Question: Please indicate a possible affordance area of the bowl that can be used for holding
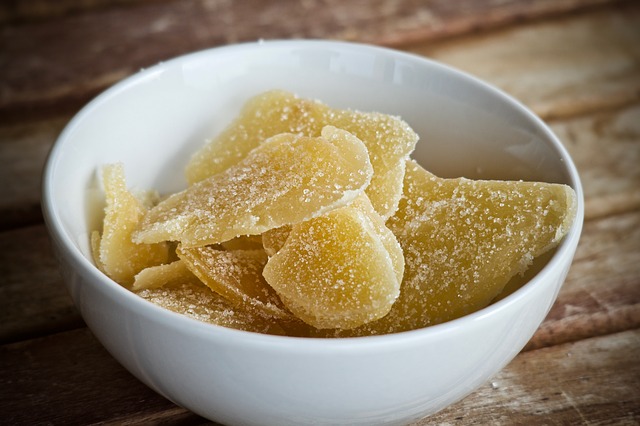
Answer: [37.5, 30, 585.5, 426]